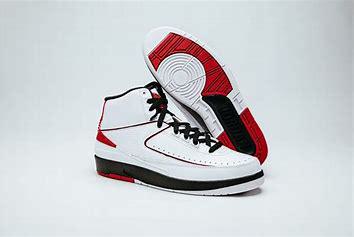
Brand: Jordan
Model: 2 Retro